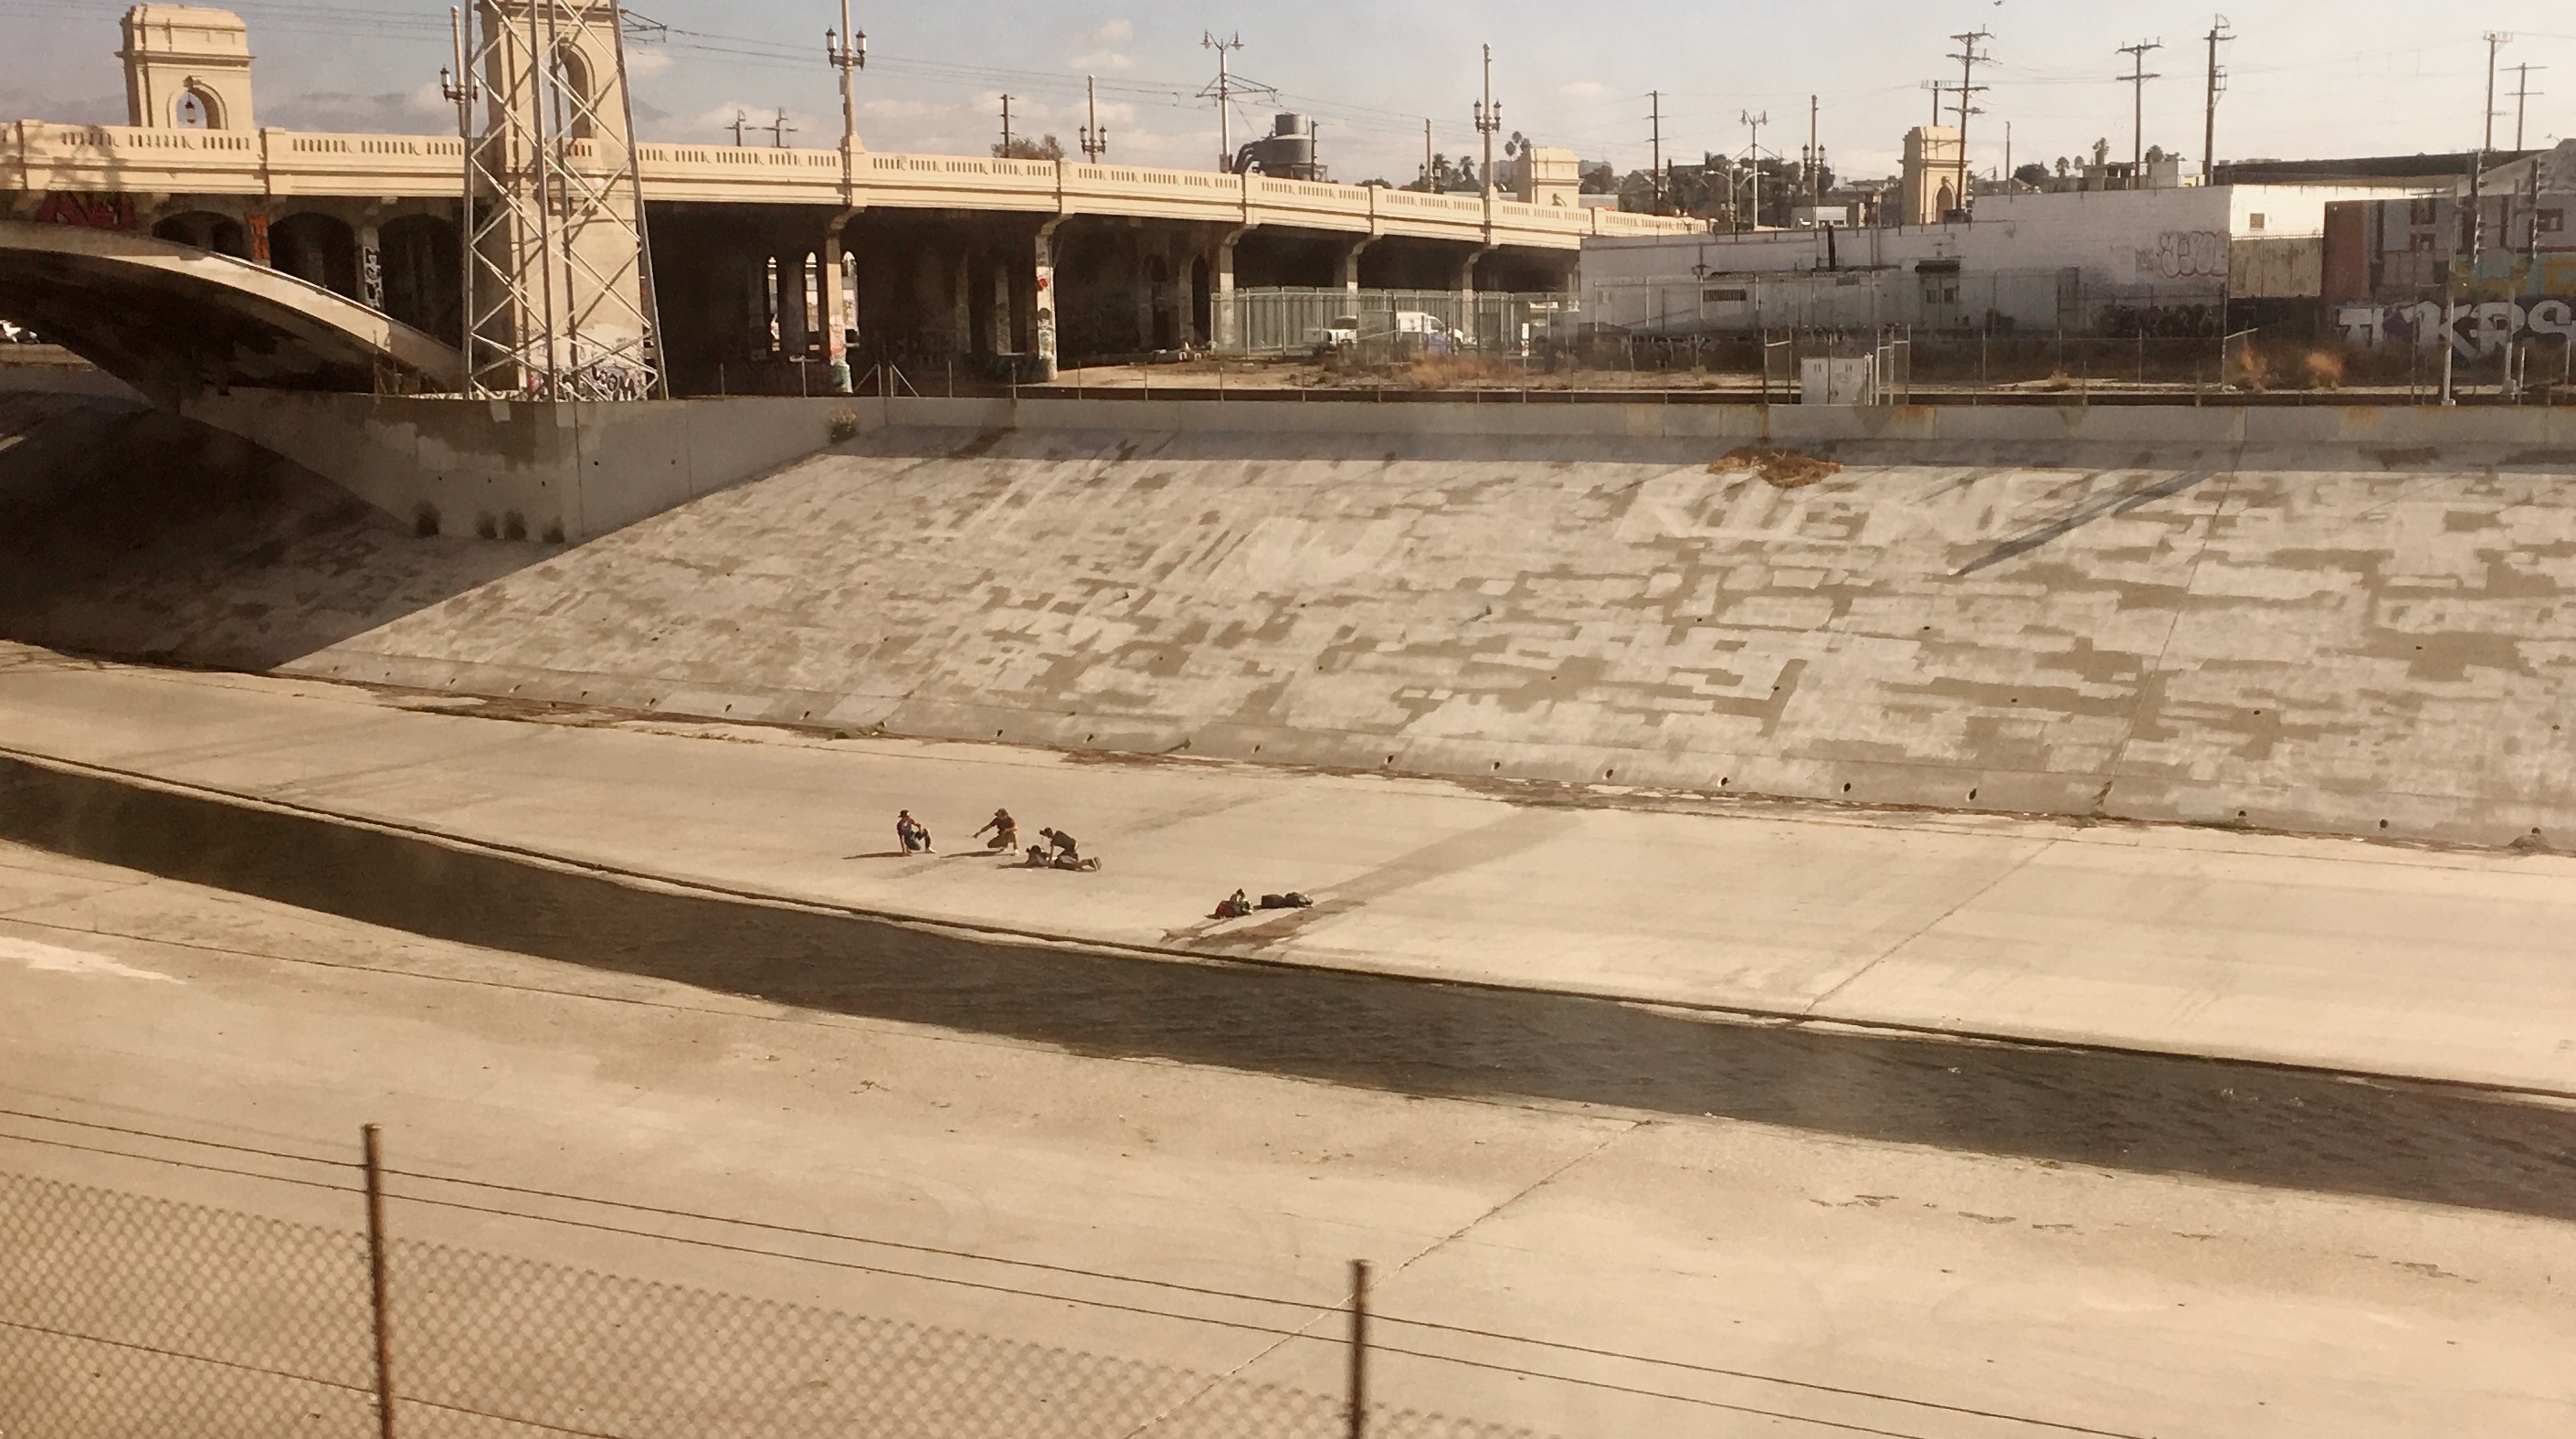
sand, structure, wood, roof, wall, walkway, construction, arena, ancient history